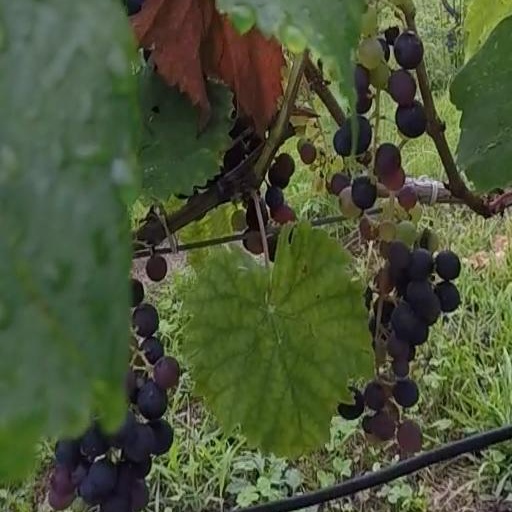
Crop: grape